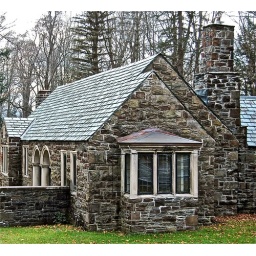
this delightful stone gate house sits along the west shore of Otsego Lake near Cooperstown, New York